Sierpiński triangle

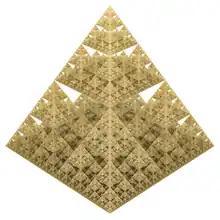
Sierpiński pyramid recursion (8 steps)

The Sierpiński tetrahedron or tetrix is the three-dimensional analogue of the Sierpiński triangle, formed by repeatedly shrinking a regular tetrahedron to one half its original height, putting together four copies of this tetrahedron with corners touching, and then repeating the process.